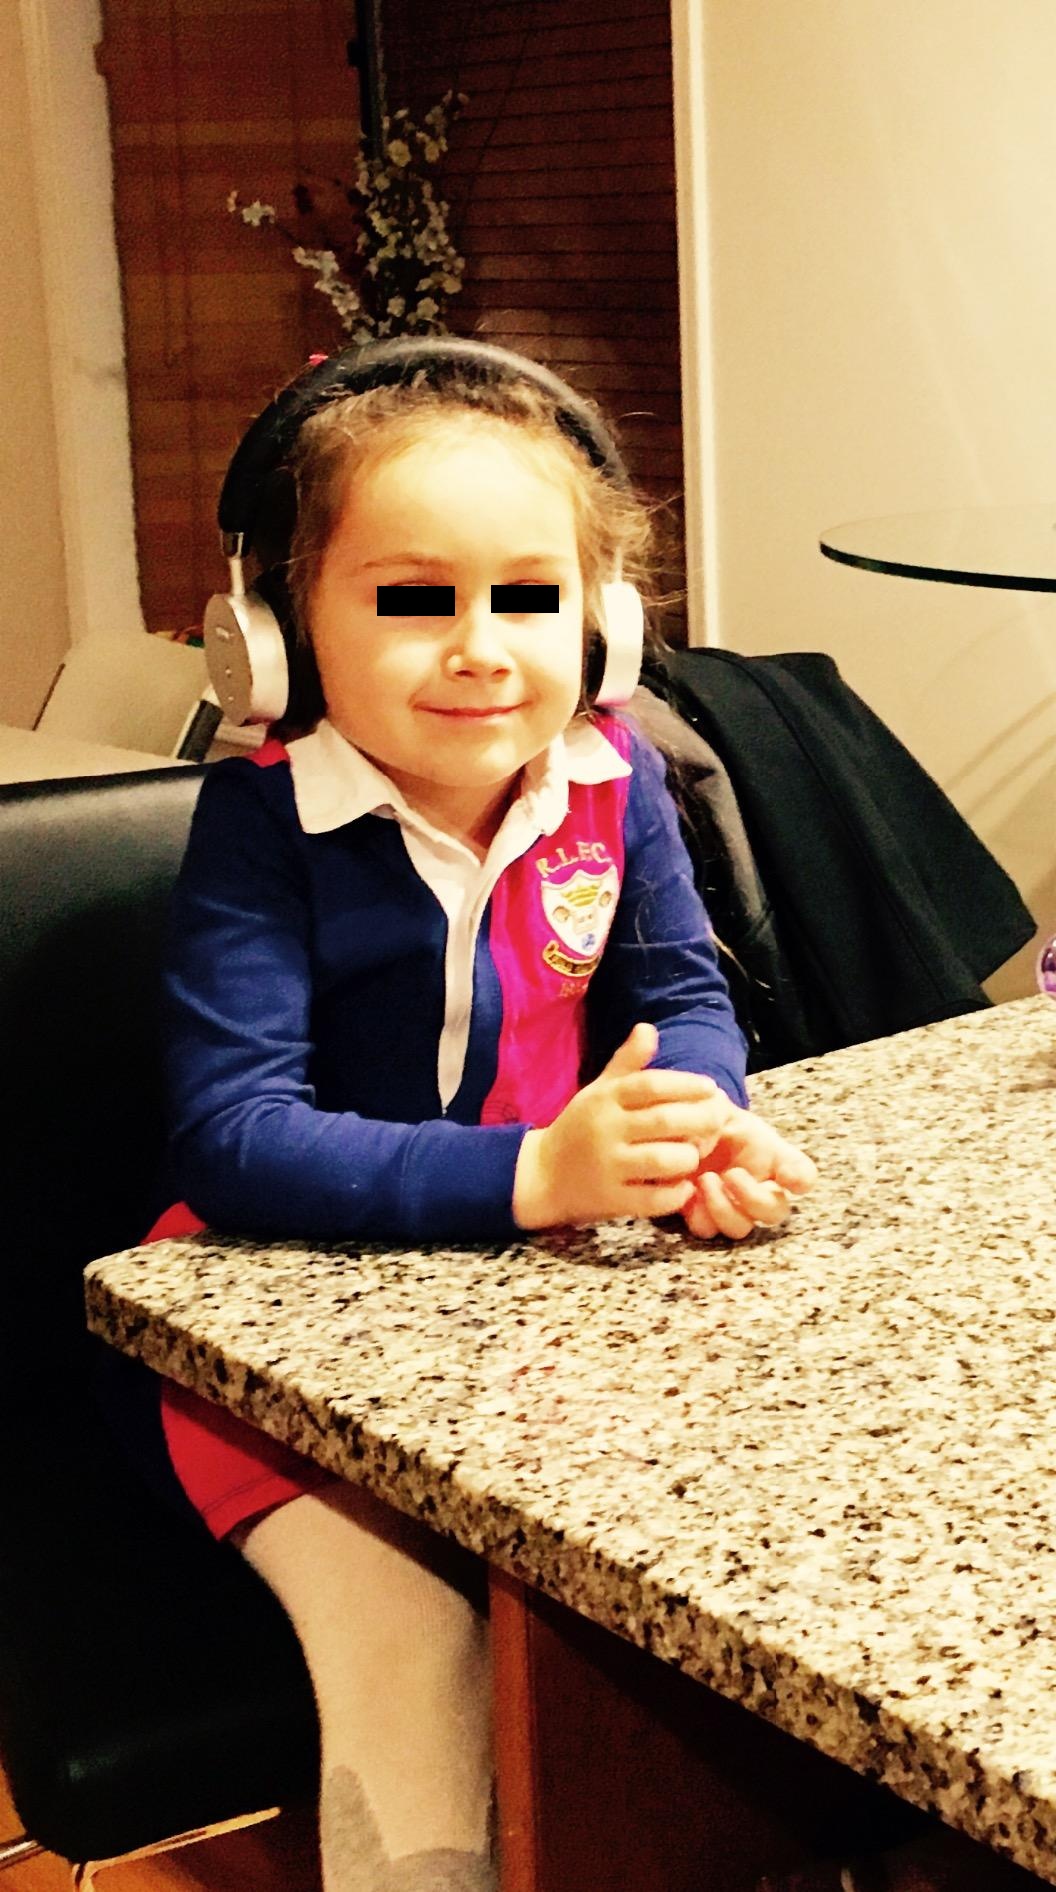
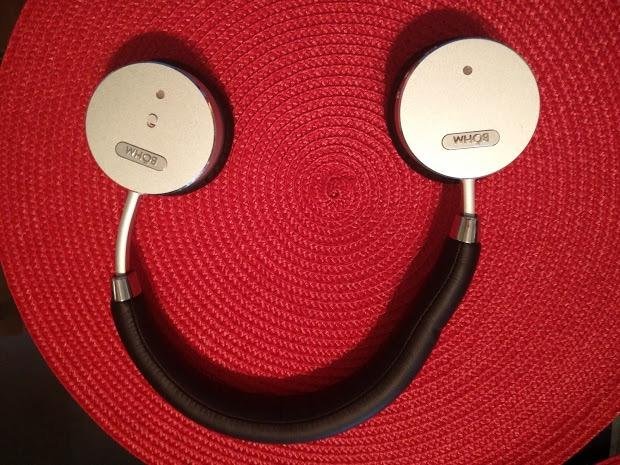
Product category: headphones
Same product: yes